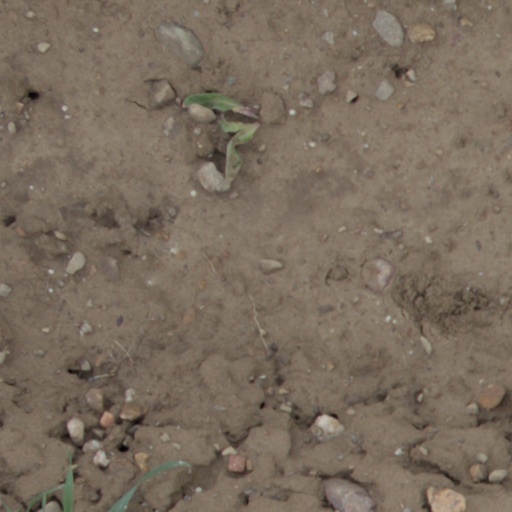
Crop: wheat